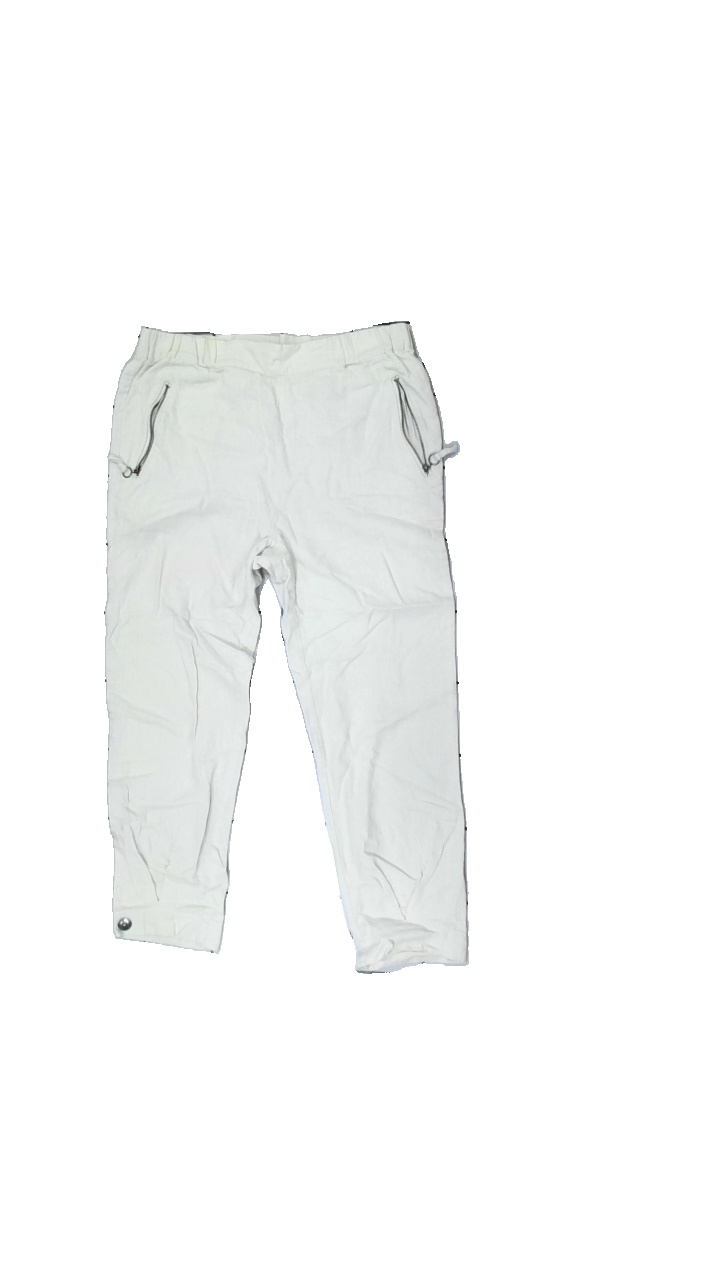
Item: Trousers (Ladies)
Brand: Sofi B
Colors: Beige
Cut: Regular
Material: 55% Cotton 44% Viscose
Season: Spring
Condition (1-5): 5
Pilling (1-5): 5
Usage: Reuse
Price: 50-100